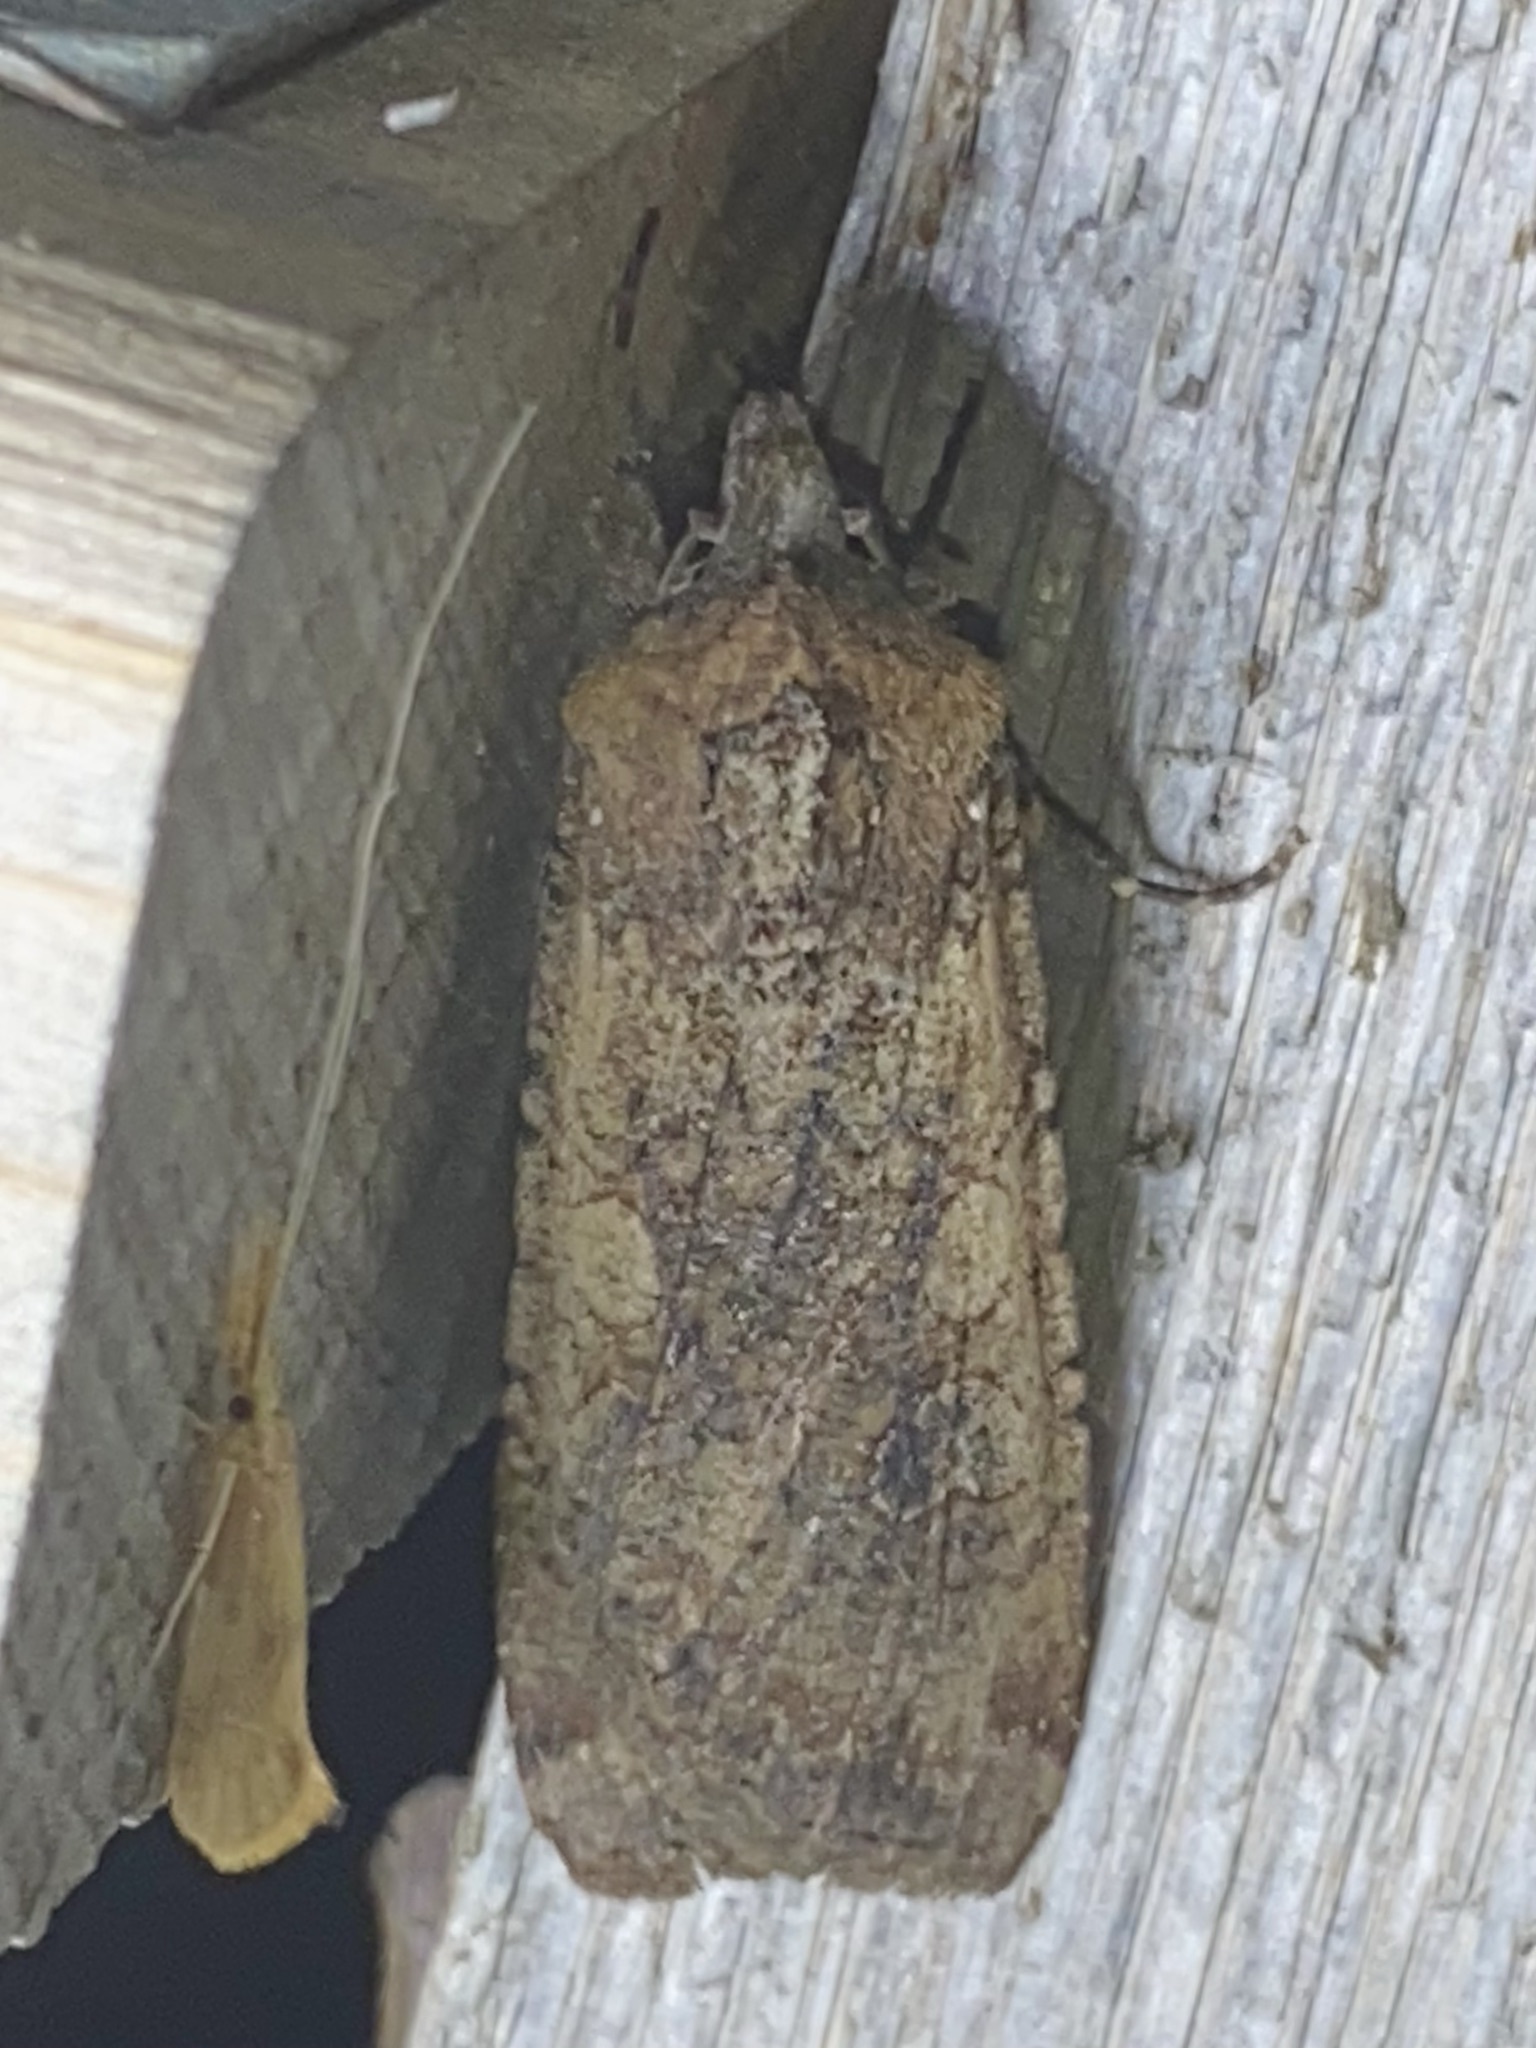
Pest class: cutworms